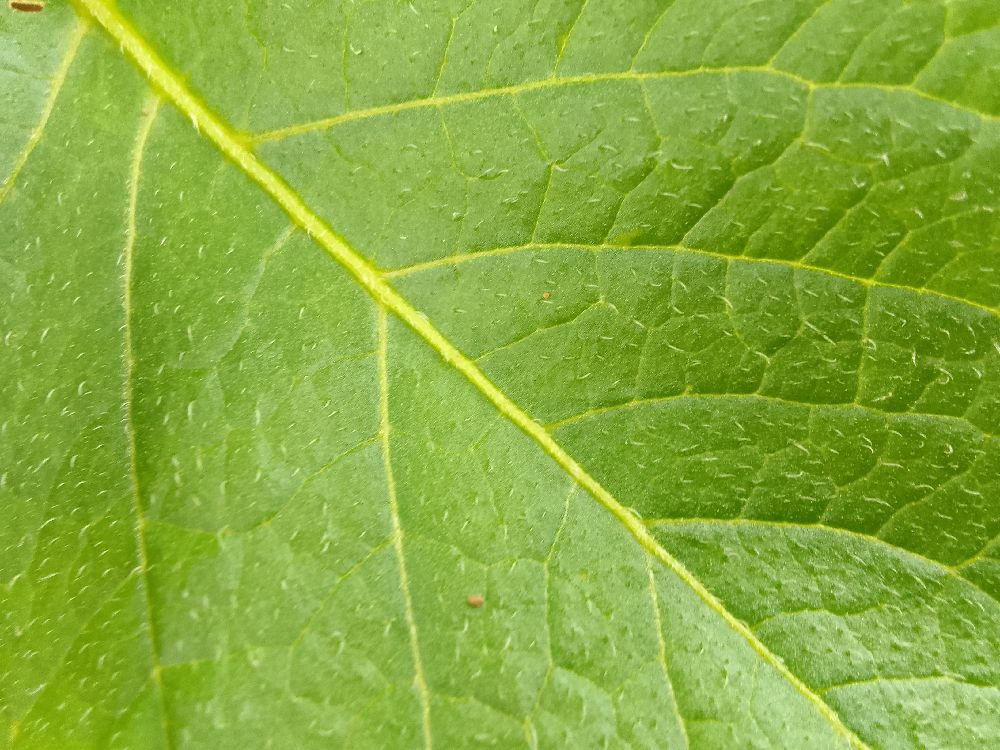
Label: Healthy